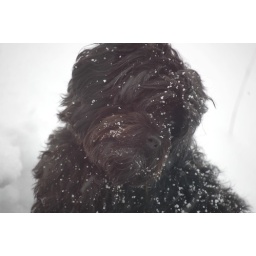
shooting a black dog against white snow. sigh